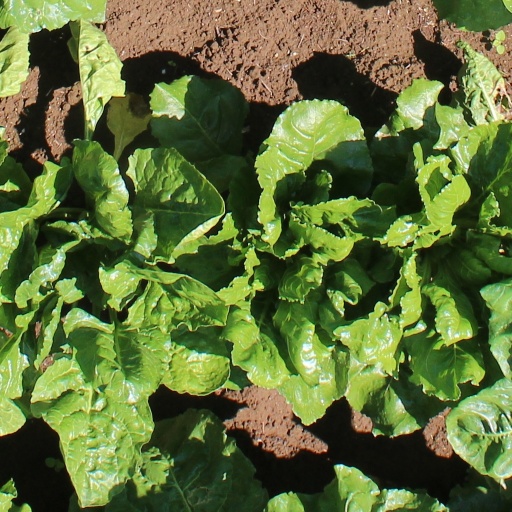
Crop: sugar beet